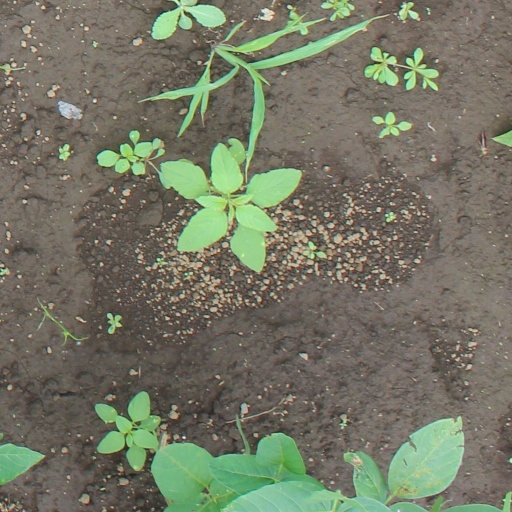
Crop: soybean